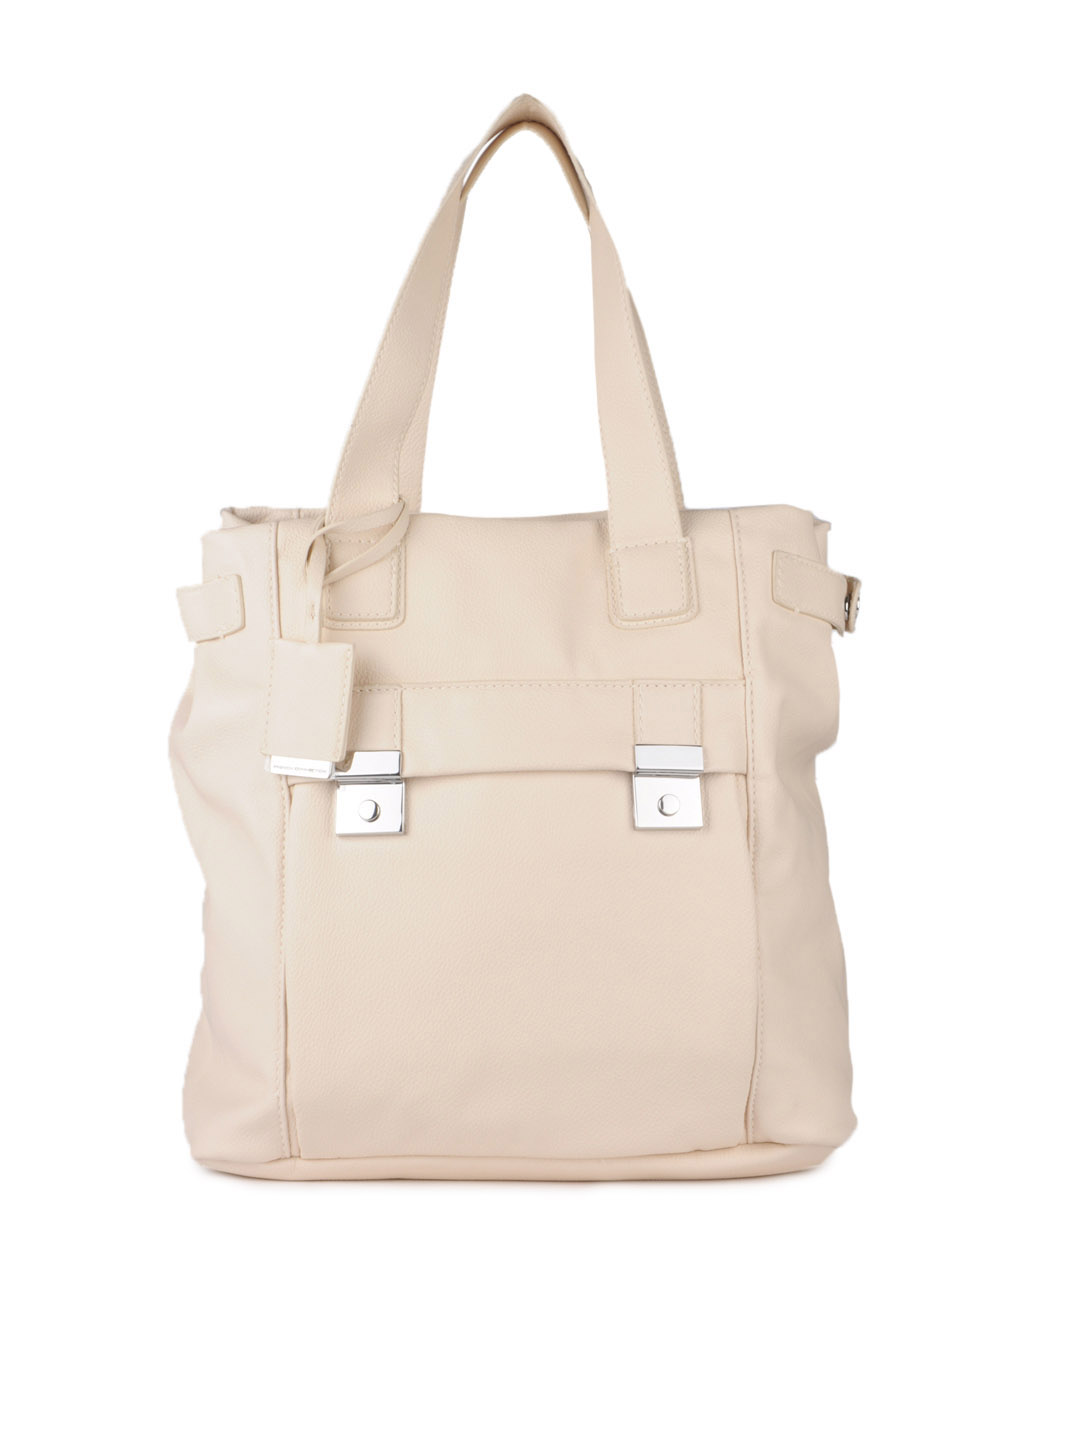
French Connection Women Cream Handbag
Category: Accessories / Bags / Handbags
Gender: Women
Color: Cream
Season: Summer 2012
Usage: Casual